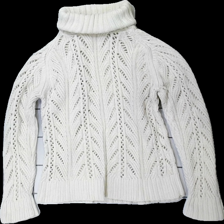
View: front
Type: Sweater
Category: Ladies
Brand: Fransa
Colors: Beige
Material: ?
Pattern: Other
Cut: Regular, Turtle neck
Size: M
Season: All
Damage location: top right
Price range: <50
Recommended usage: Export
Description: beige tjock långärmad tröja med stickat mönster och hög krage, nopprig